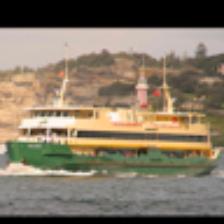
Label: NonHuman